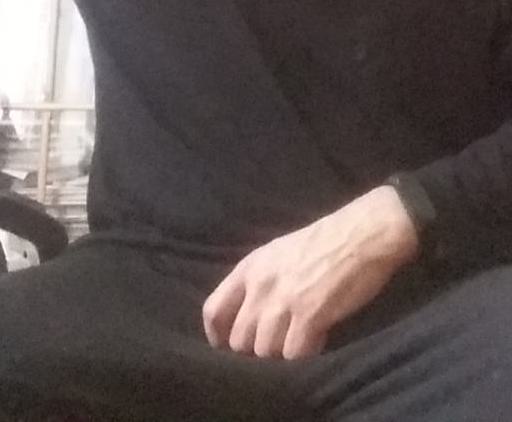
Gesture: no_gesture